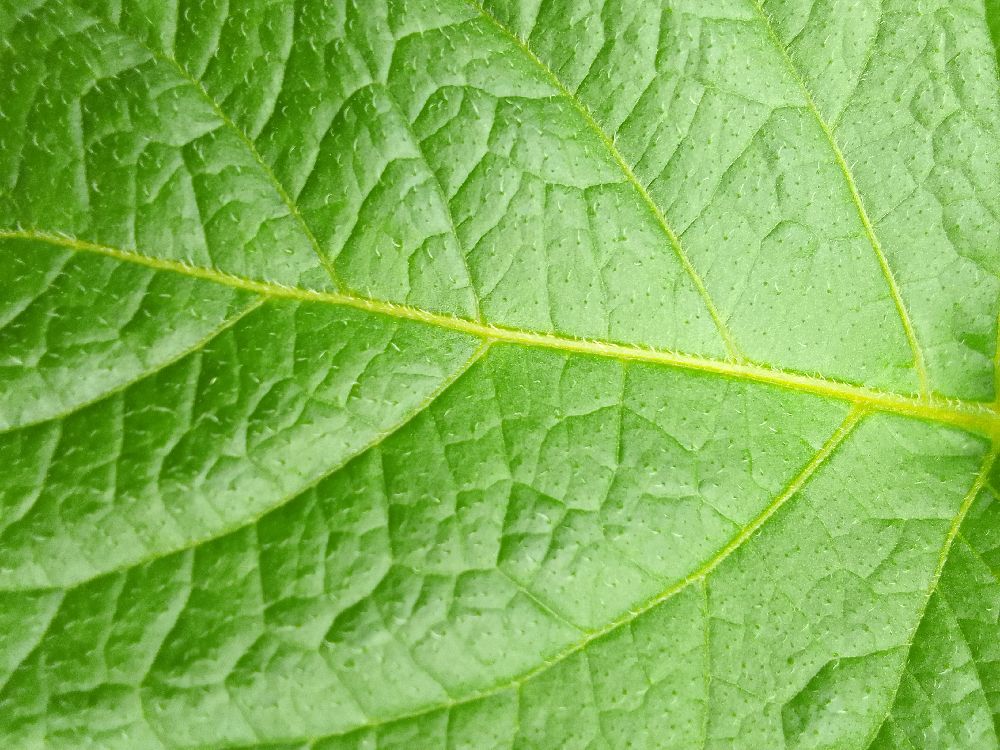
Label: Healthy